St James's Church, Piccadilly

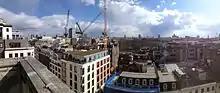
View looking southeast from the tower, showing many of the landmarks of London

In 1662, Henry Jermyn, 1st Earl of St Albans, was granted land for residential development on what was then the outskirts of London. He set aside land for the building of a parish church and churchyard on the south side of what is now Piccadilly. Christopher Wren was appointed the architect in 1672 and the church was consecrated on 13 July 1684 by Henry Compton, the Bishop of London. In 1685 the parish of St James was created for the church.